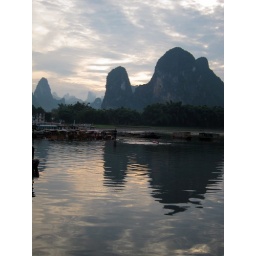
With the mountains reflecting against the river